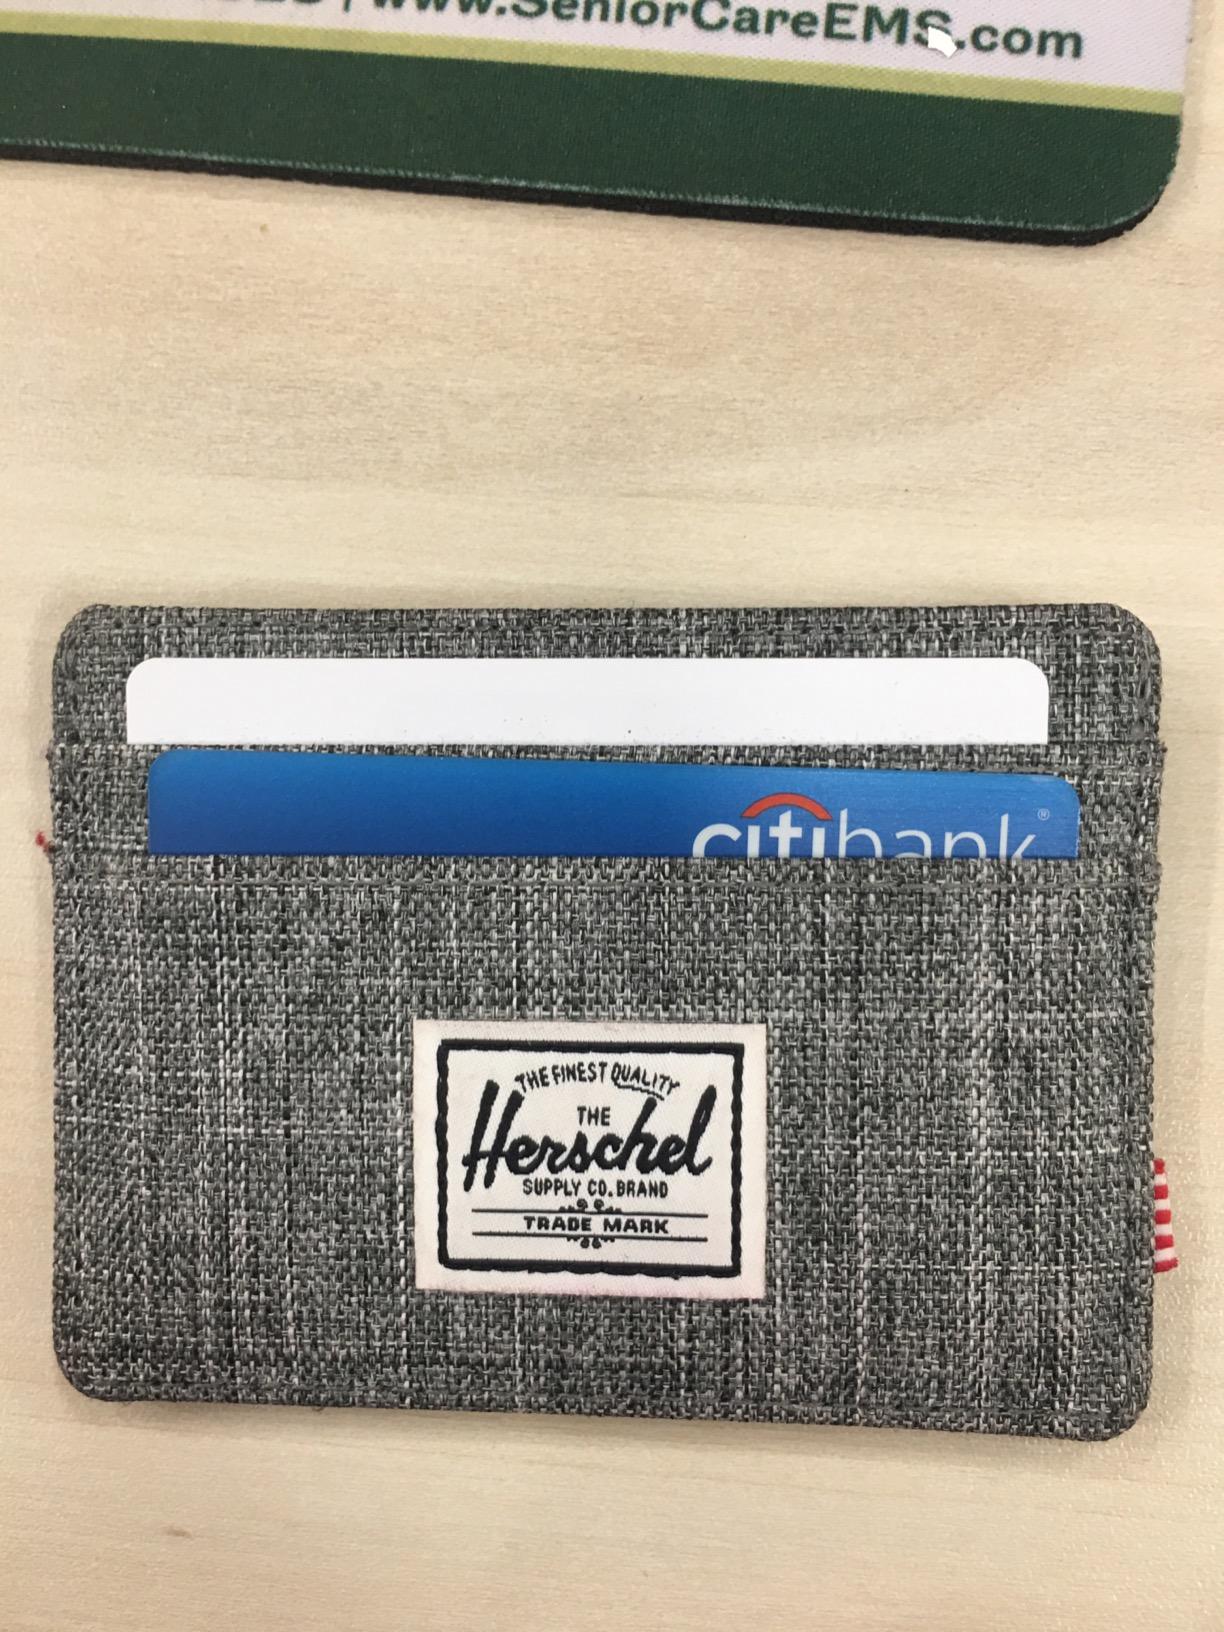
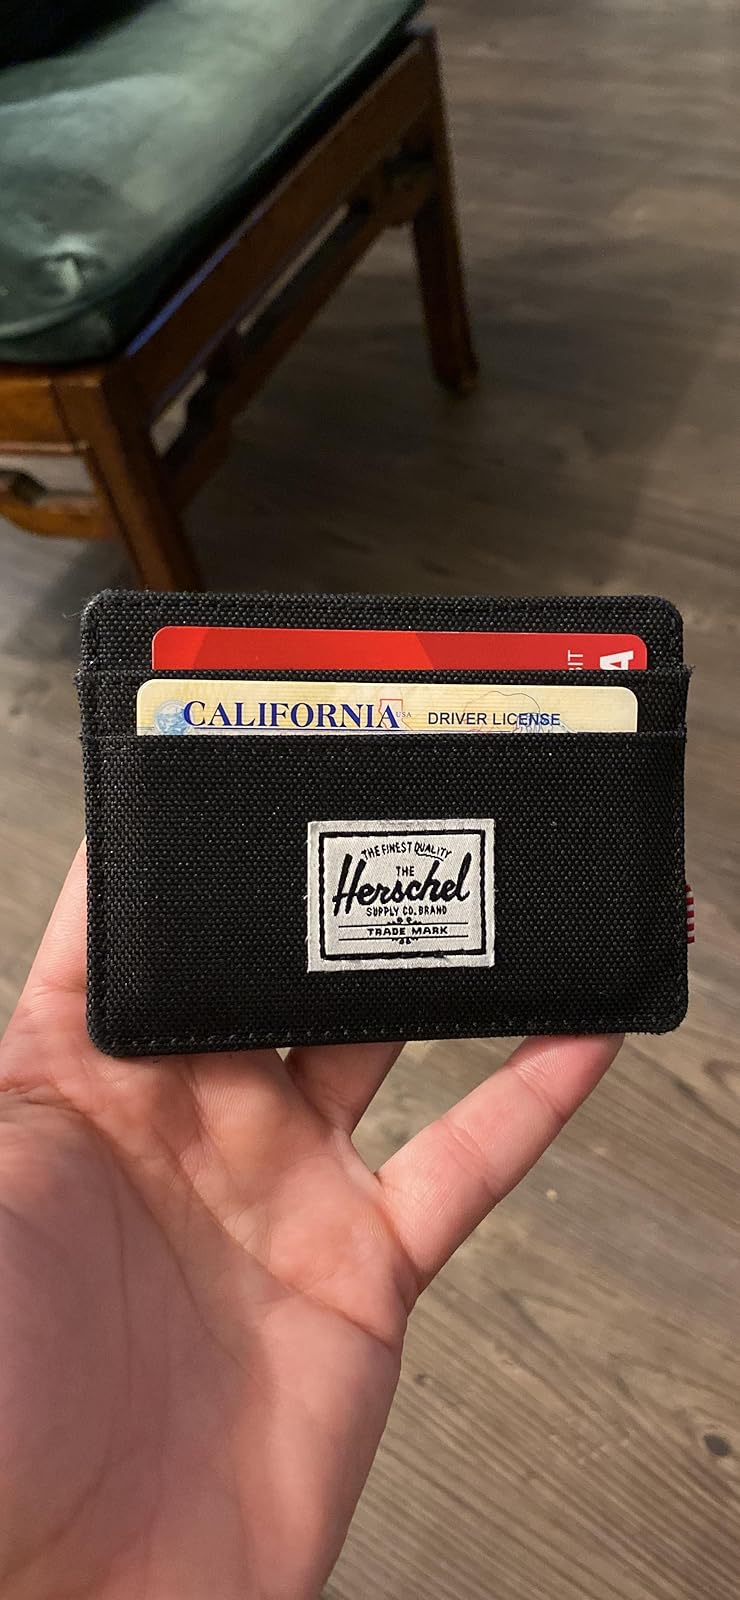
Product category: accessories_wallet
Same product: no